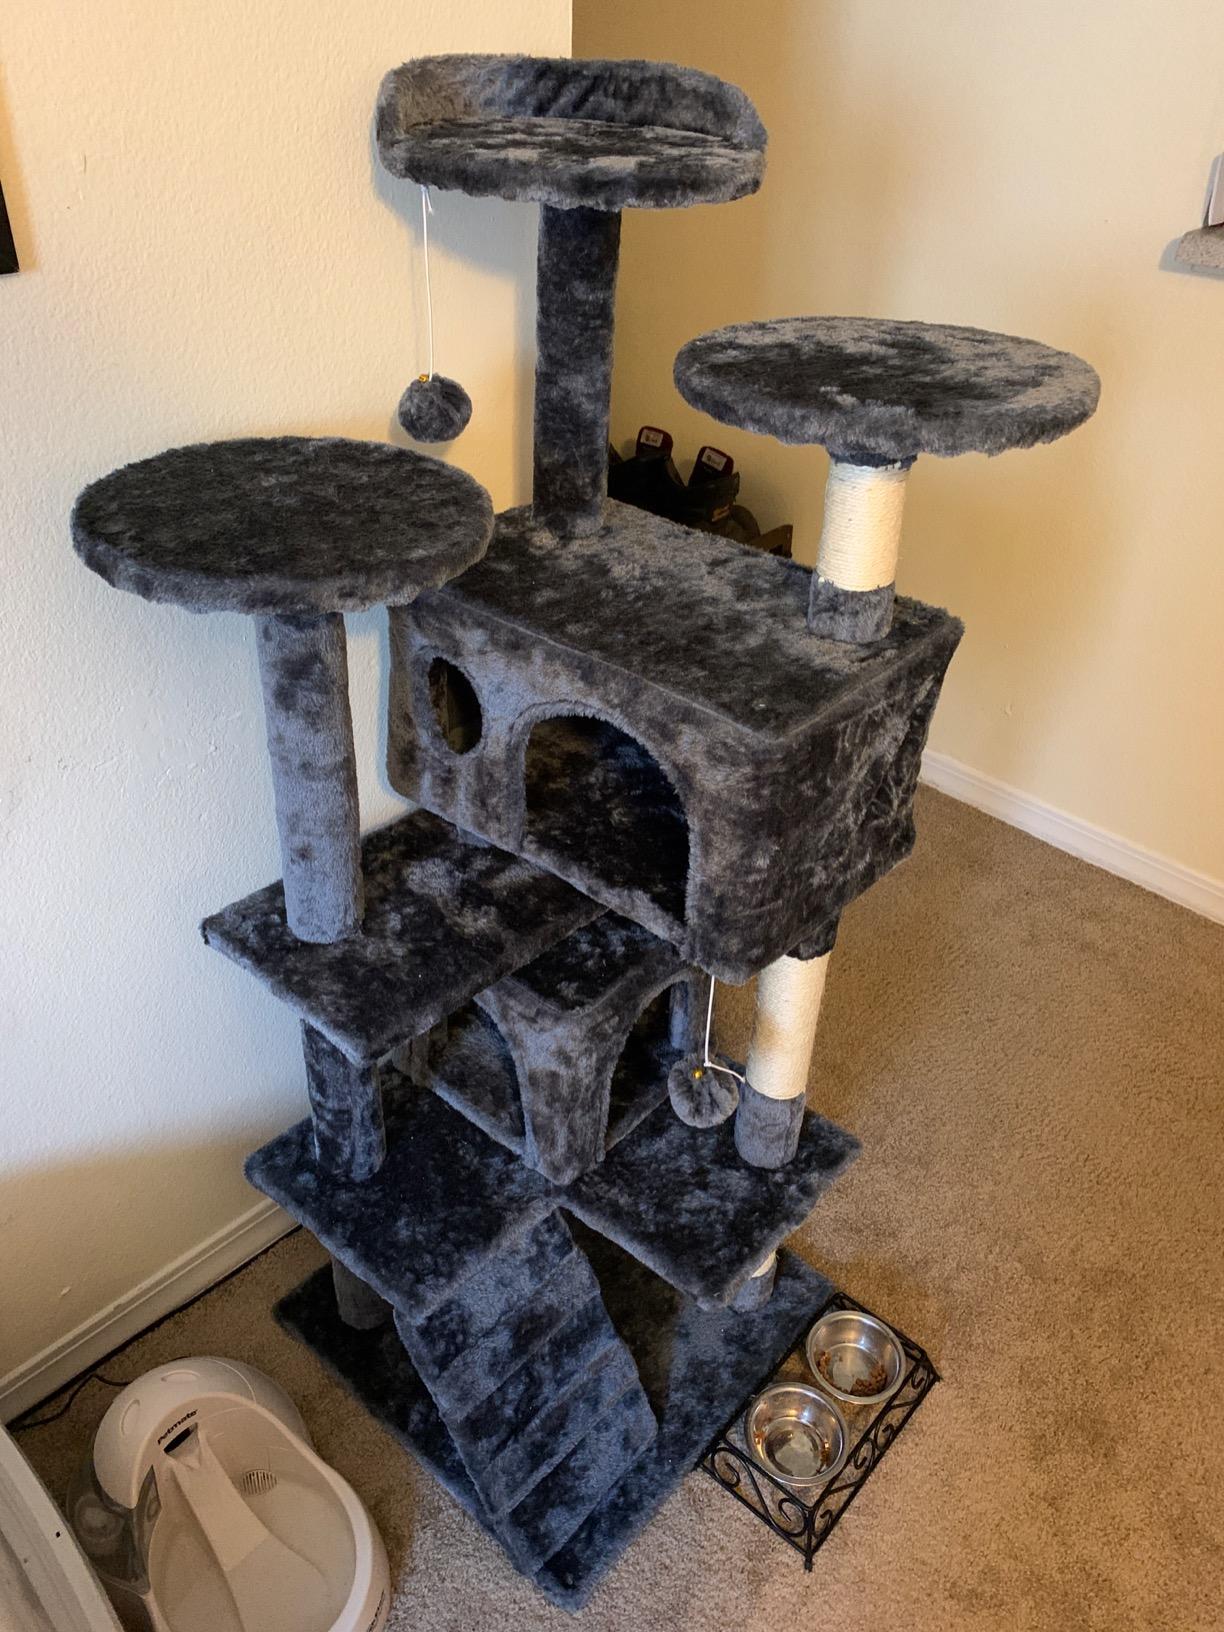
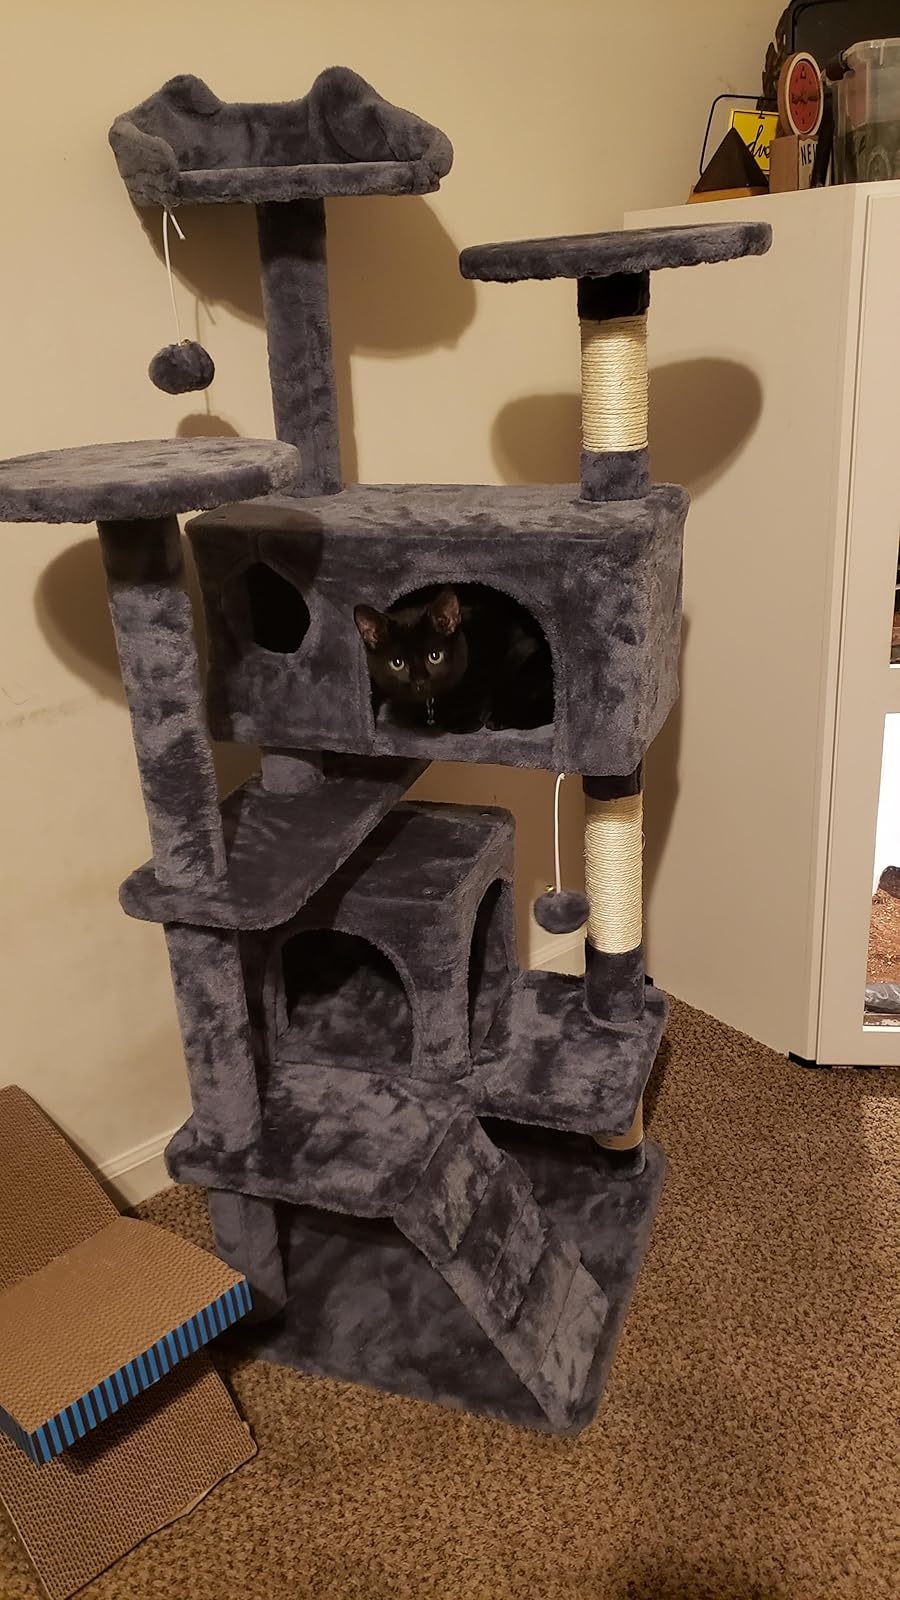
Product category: items_cat tree
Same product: yes